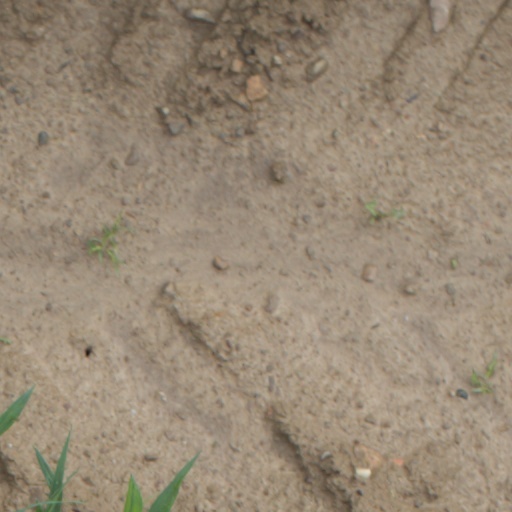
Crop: wheat